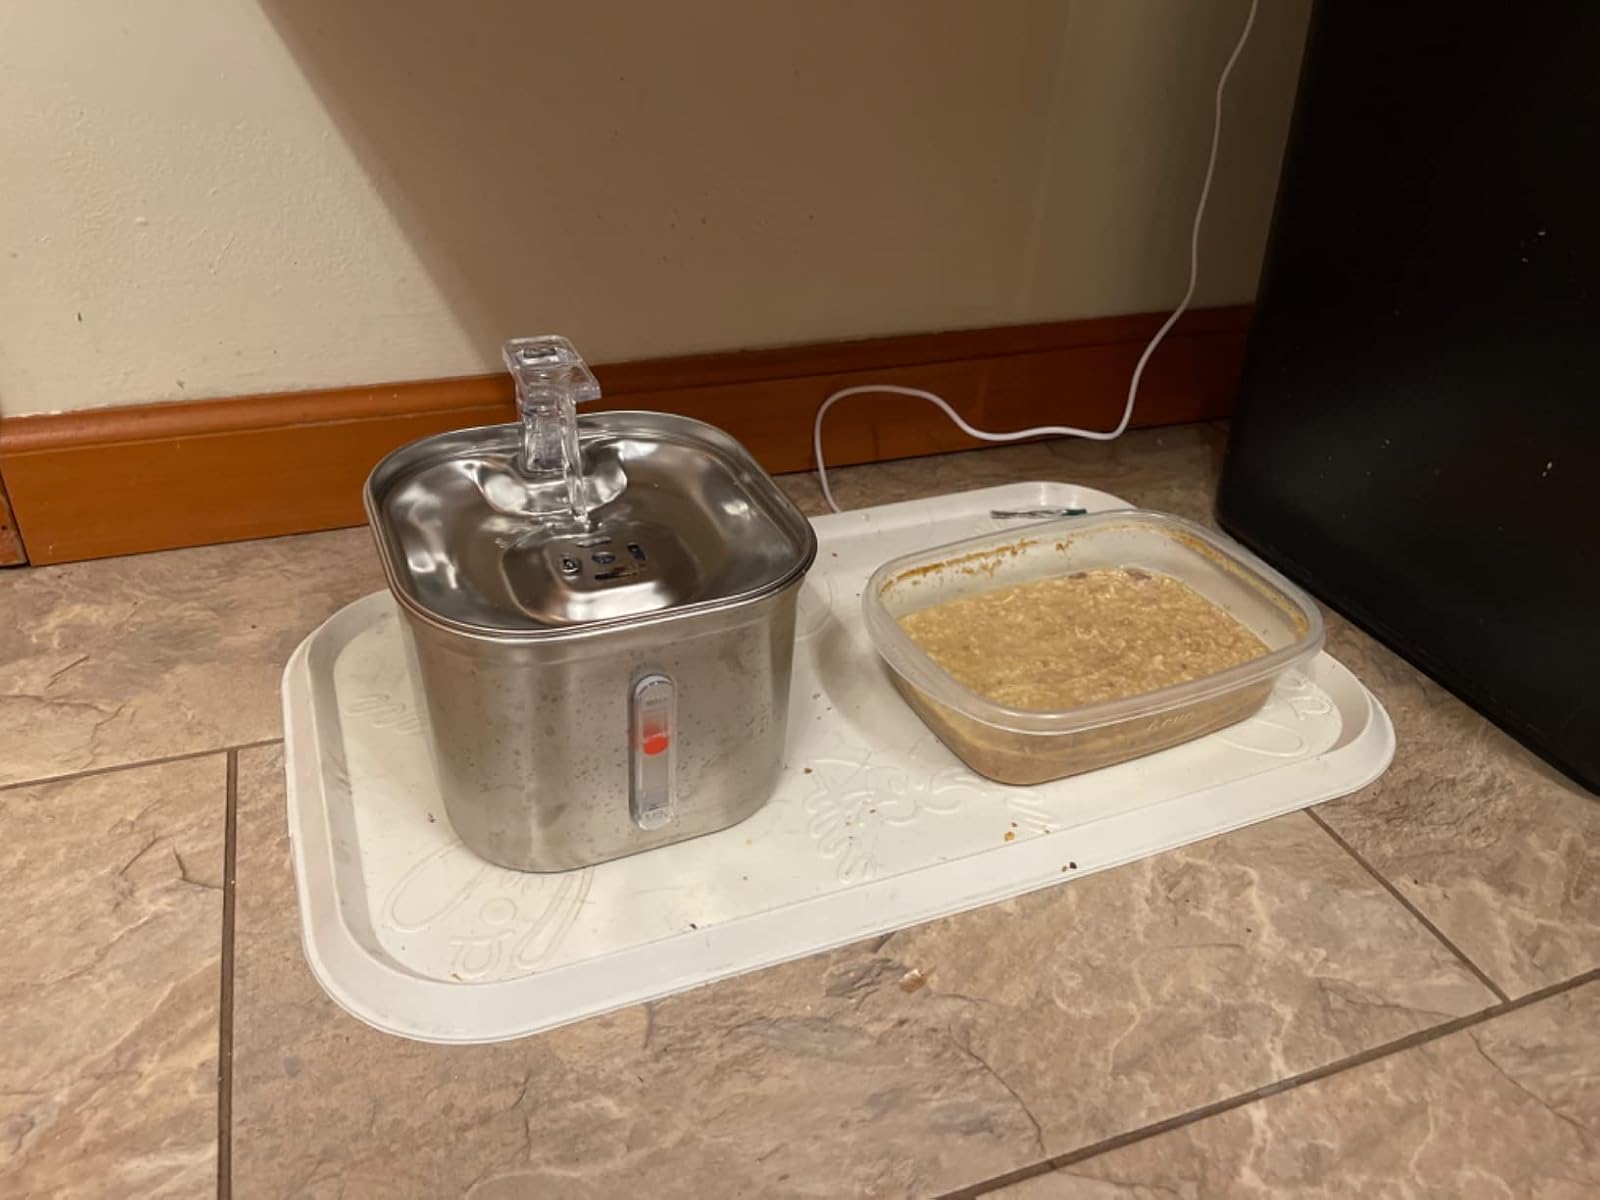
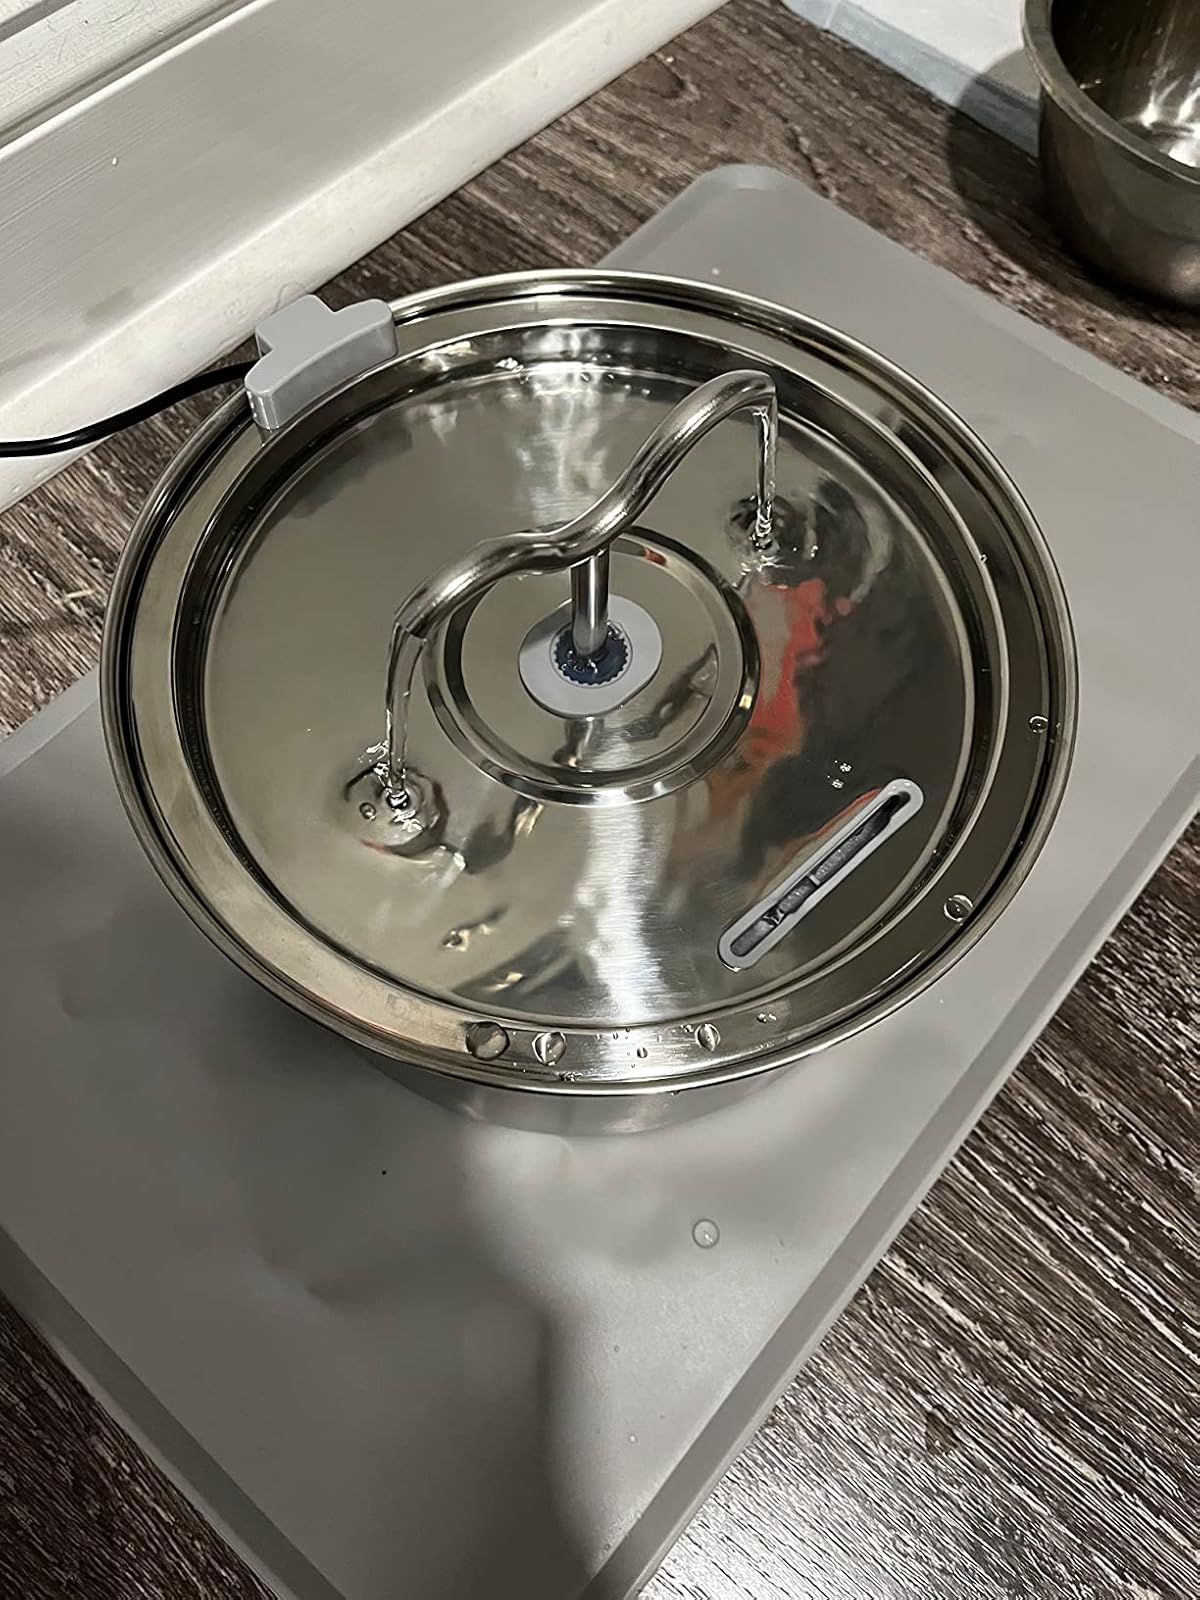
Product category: items_bowl
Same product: no